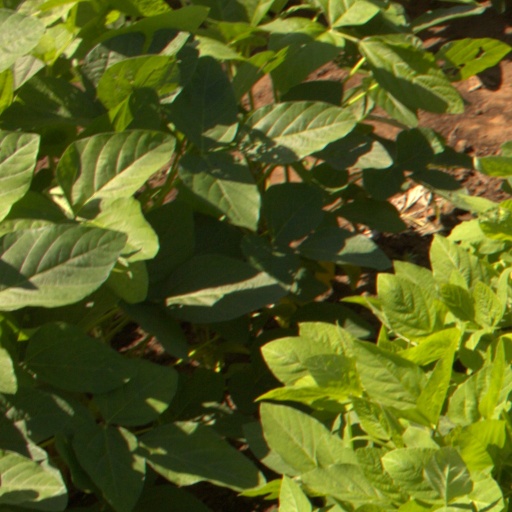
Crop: soybean